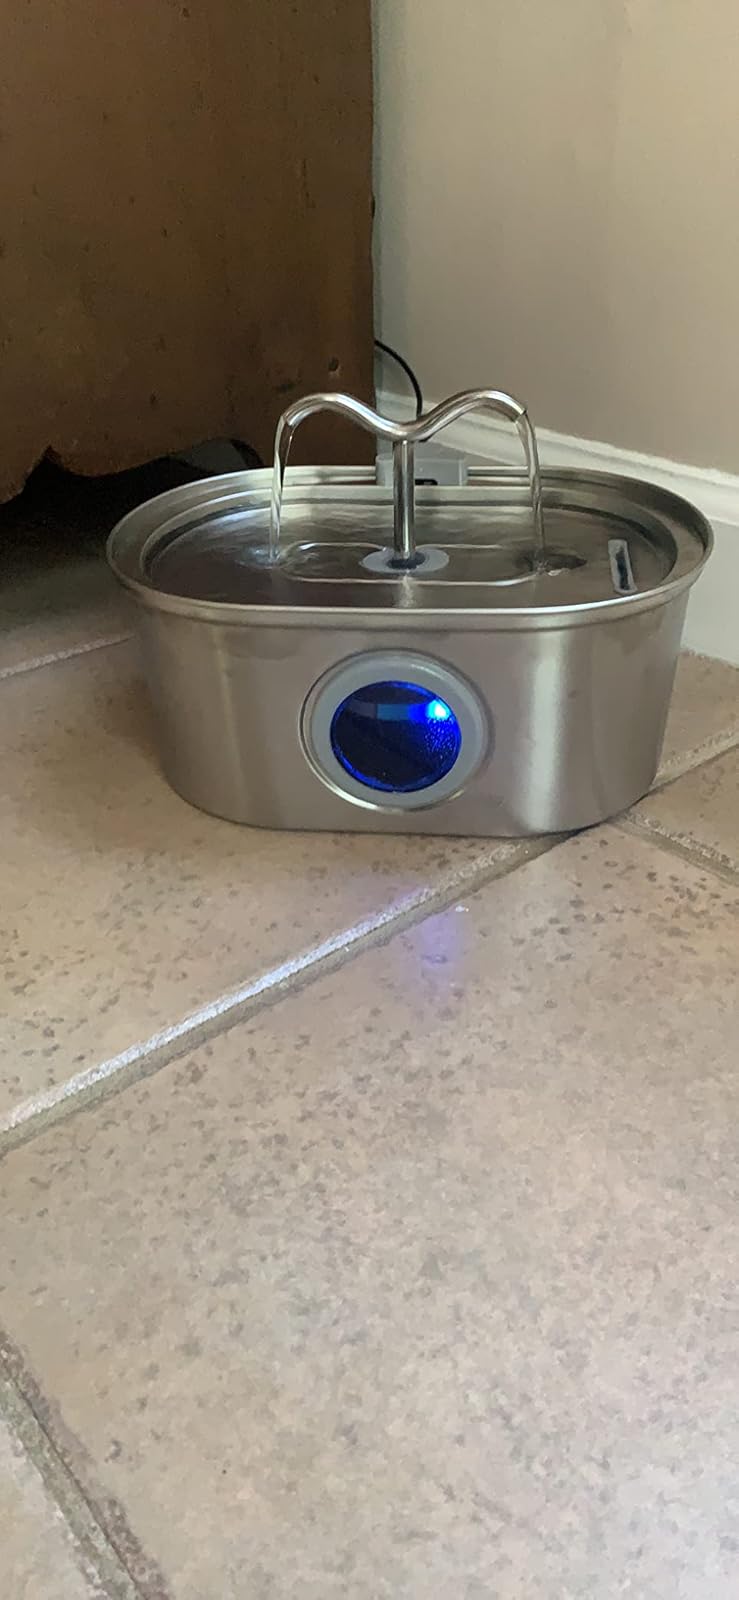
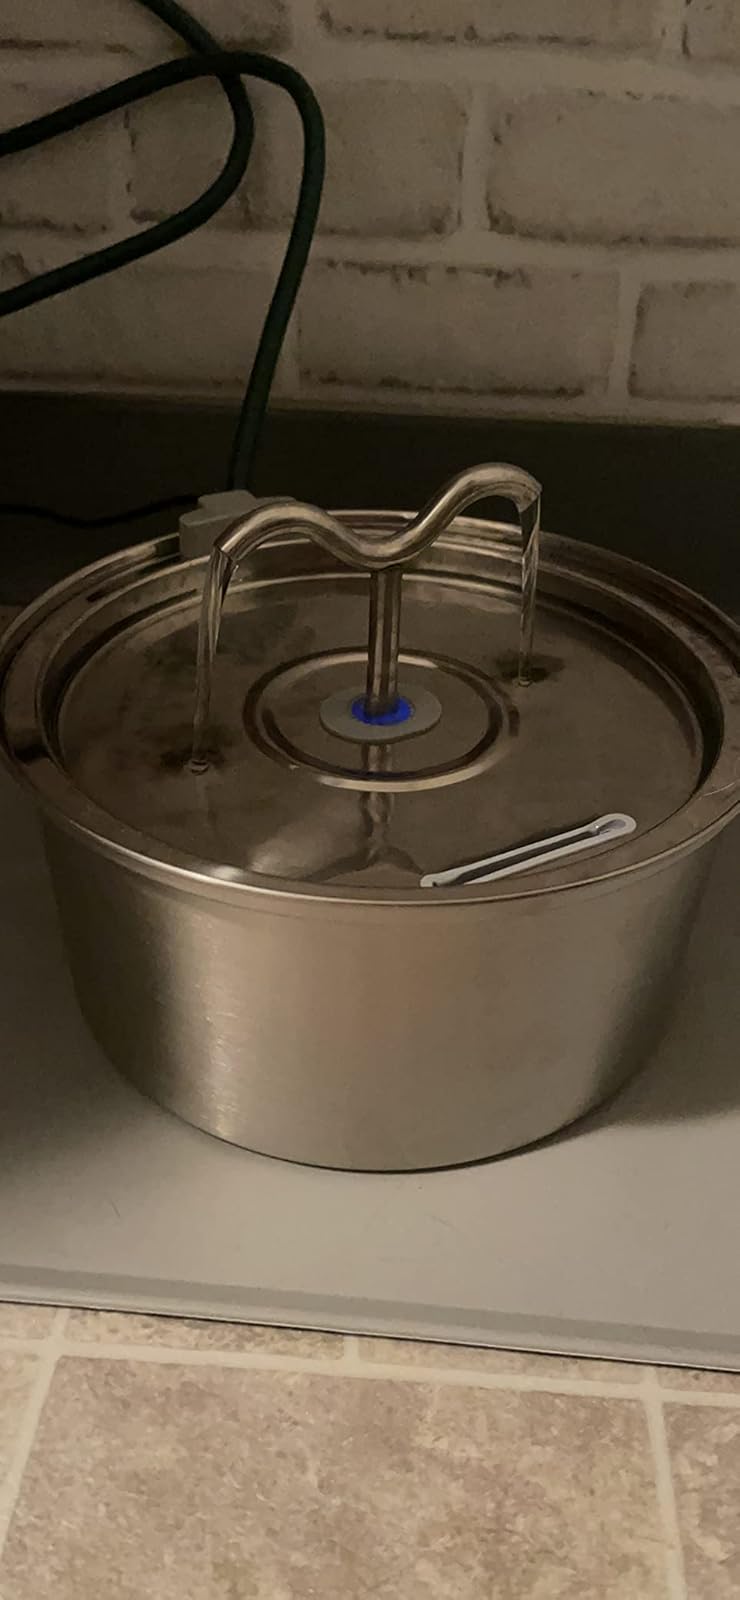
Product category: items_bowl
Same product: no